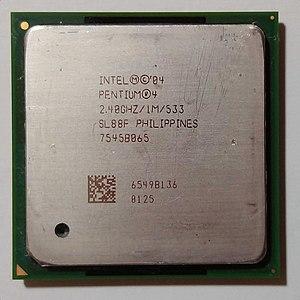
Le Pentium 4, produit par Intel, est un microprocesseur x86 de septième génération inaugurant l'architecture NetBurst. Il succède à la génération P6 inaugurée par le Pentium Pro.